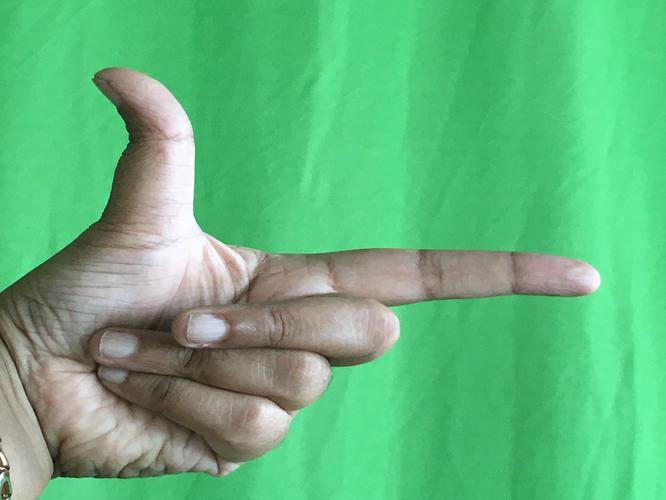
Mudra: Chandrakala
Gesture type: single_hand